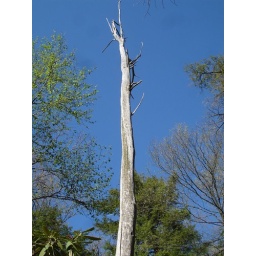
Cool tree that points to the sky in the middle of the park